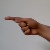
The image shows a hand gesture representing the letter 'G' in Indian Sign Language.